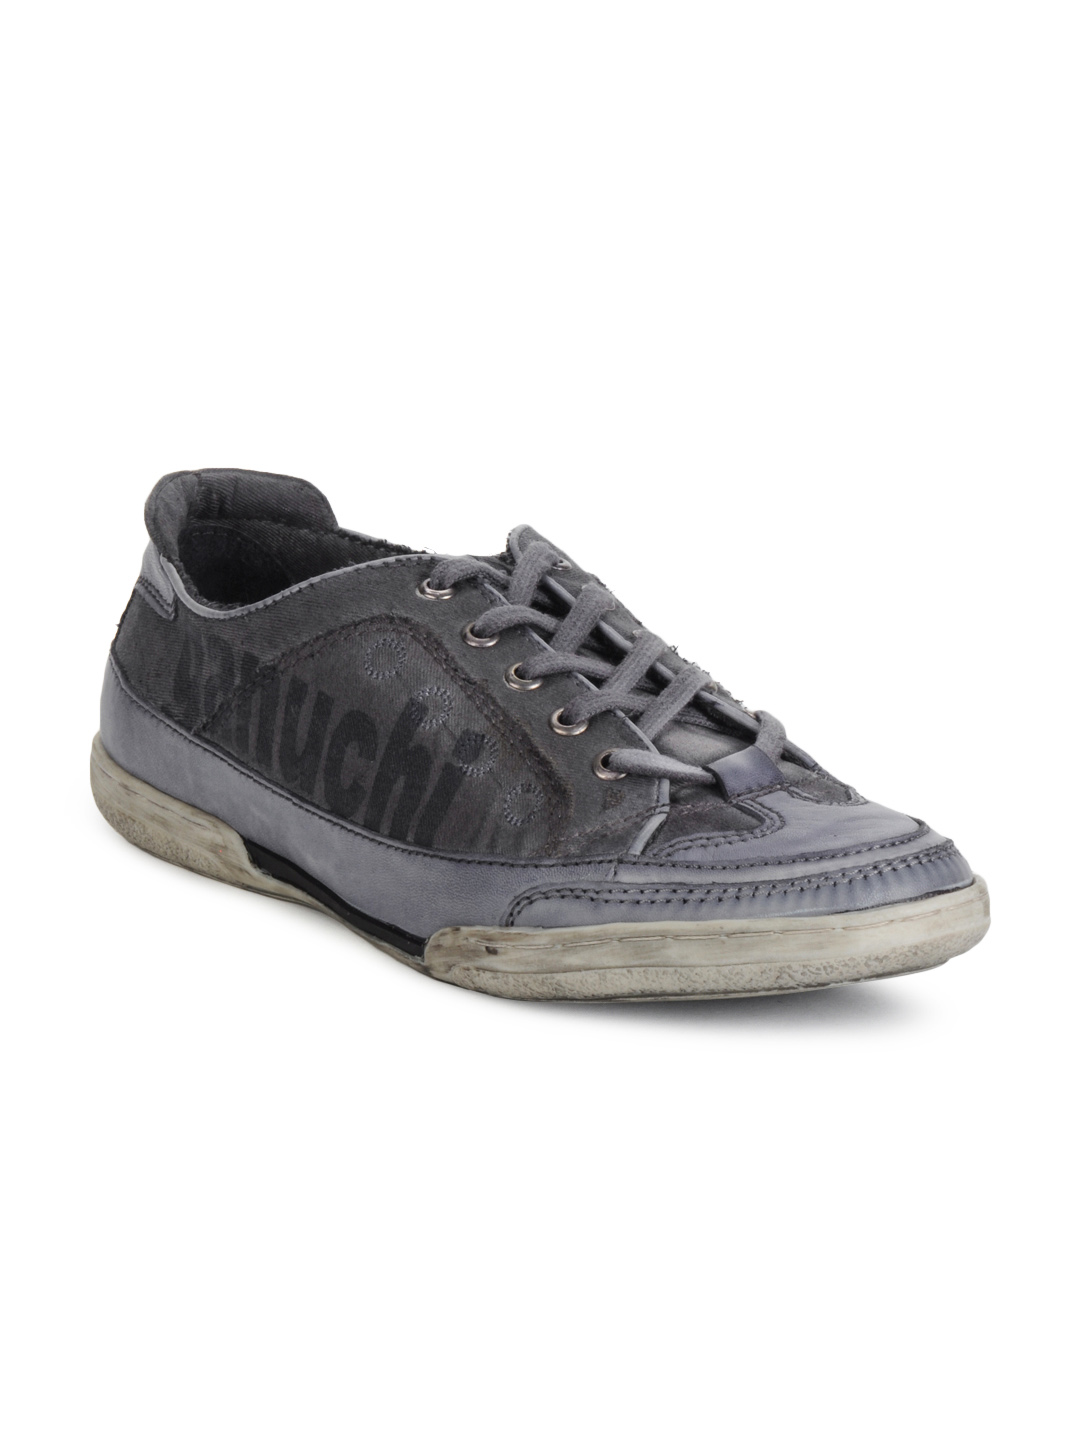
Ganuchi Men Blue Casual Shoes
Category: Footwear / Shoes / Casual Shoes
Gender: Men
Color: Blue
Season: Summer 2012
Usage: Casual